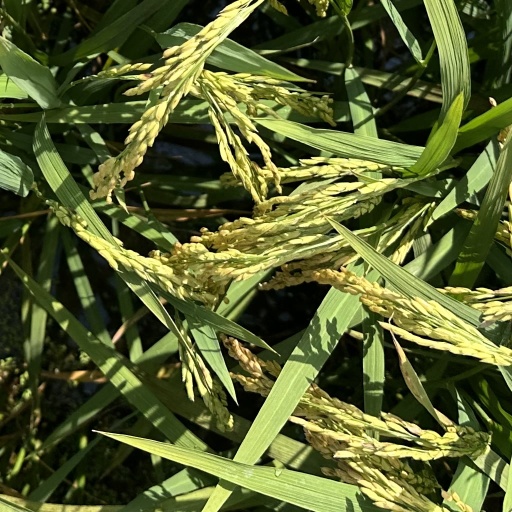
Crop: rice